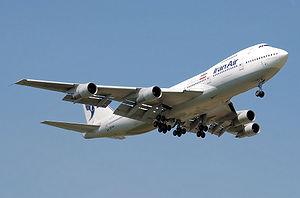
Iran Air est la compagnie aérienne nationale de la République islamique d'Iran.